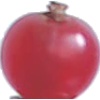
Label: Redcurrant 1